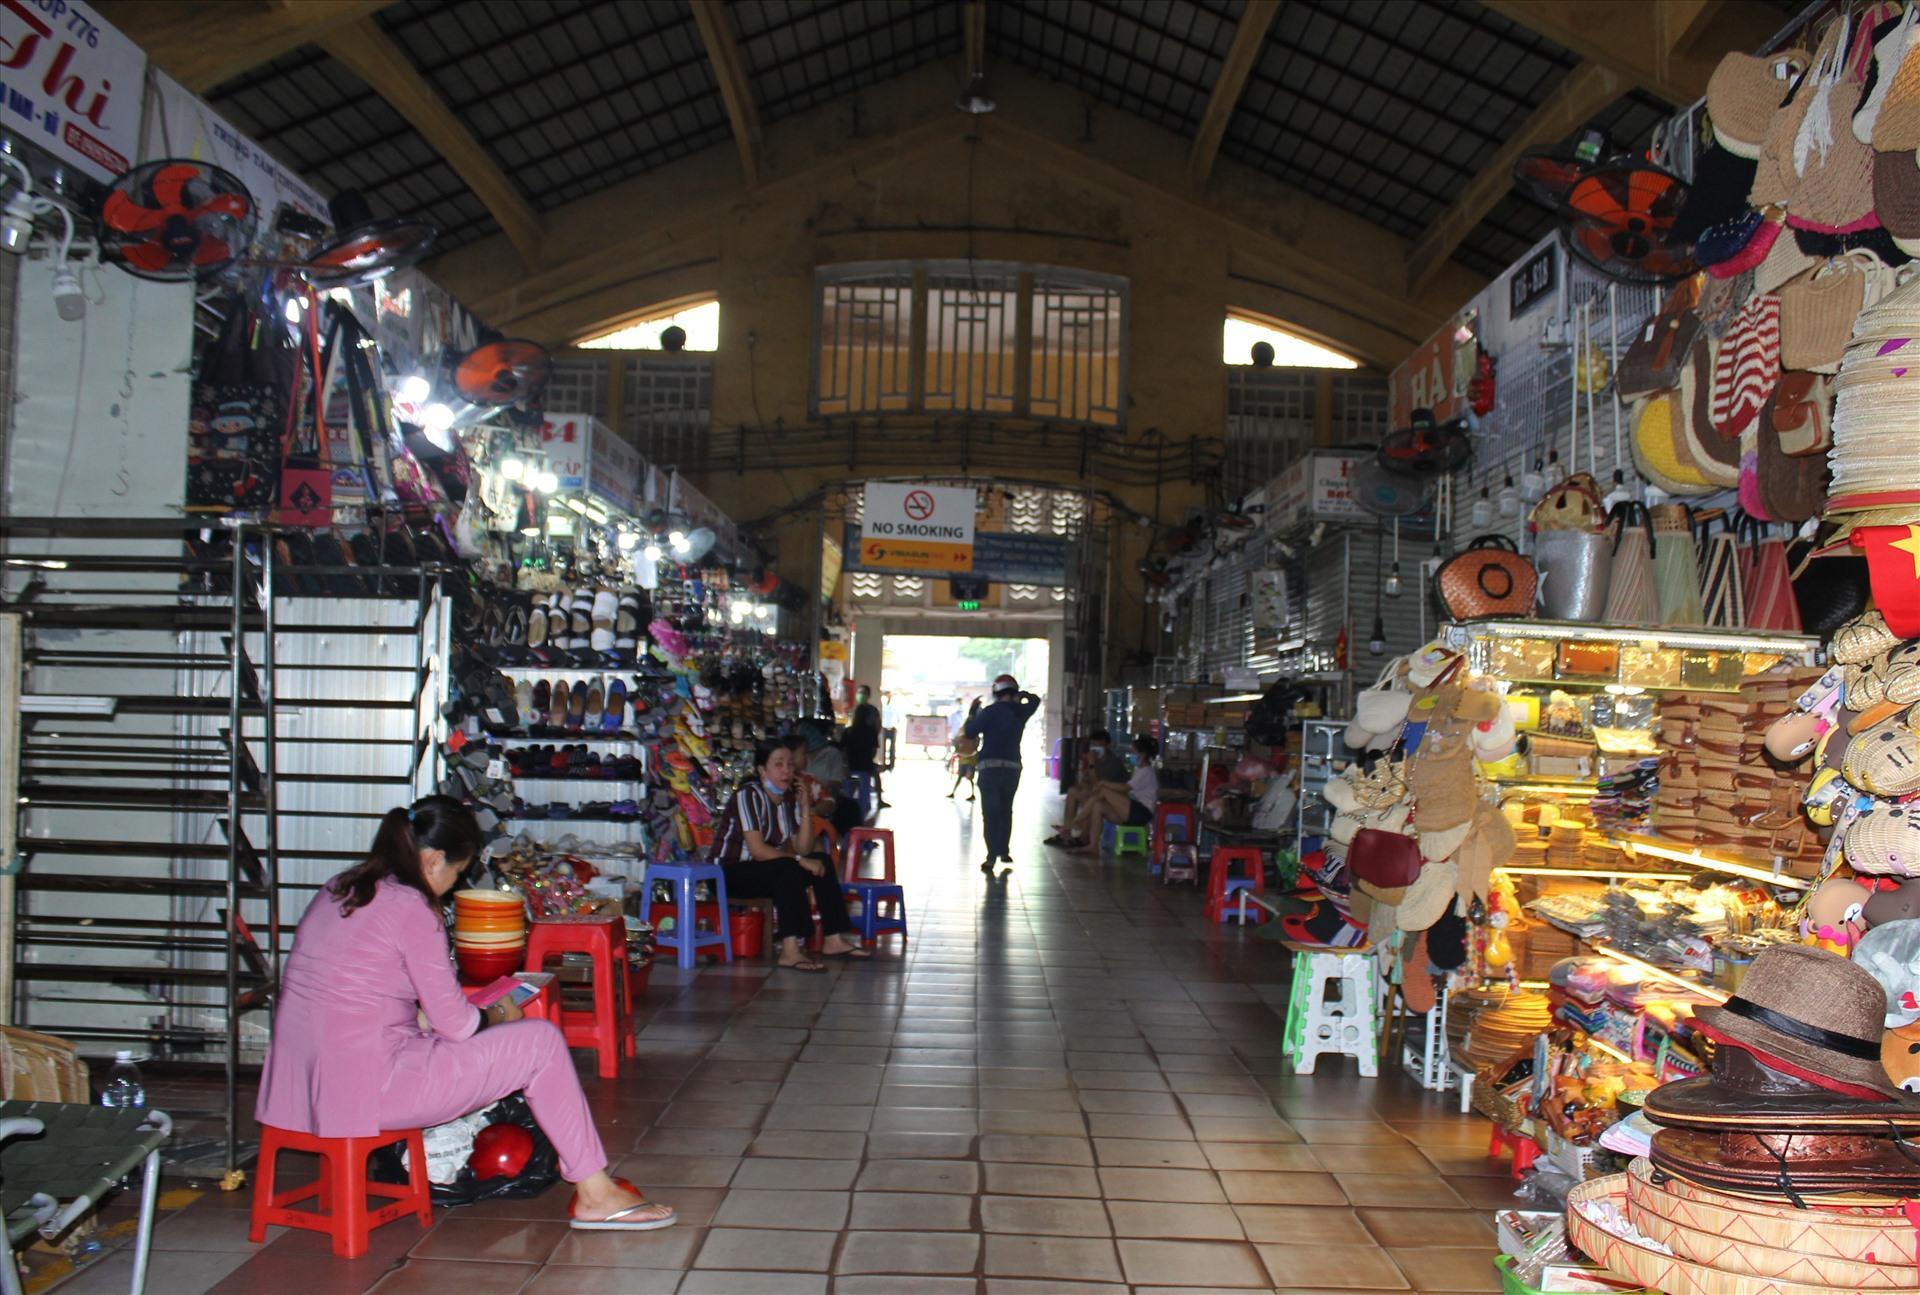
có một vài người đang ngồi trên những chiếc ghế nhựa ở trước những gian hàng